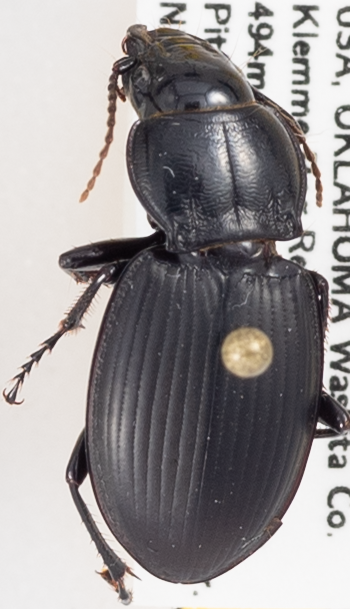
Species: Cyclotrachelus torvus
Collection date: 2018-06-27
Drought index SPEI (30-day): -0.62
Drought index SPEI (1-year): -0.9
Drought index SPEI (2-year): -0.764